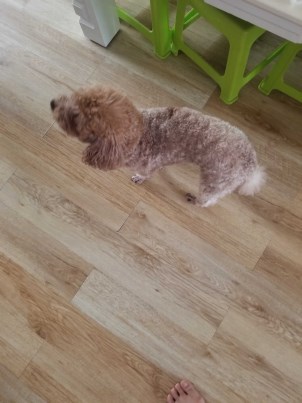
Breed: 7449-n000128-teddy